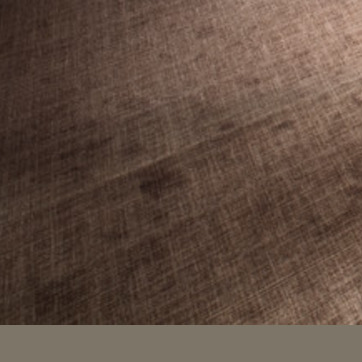
Material: carpet